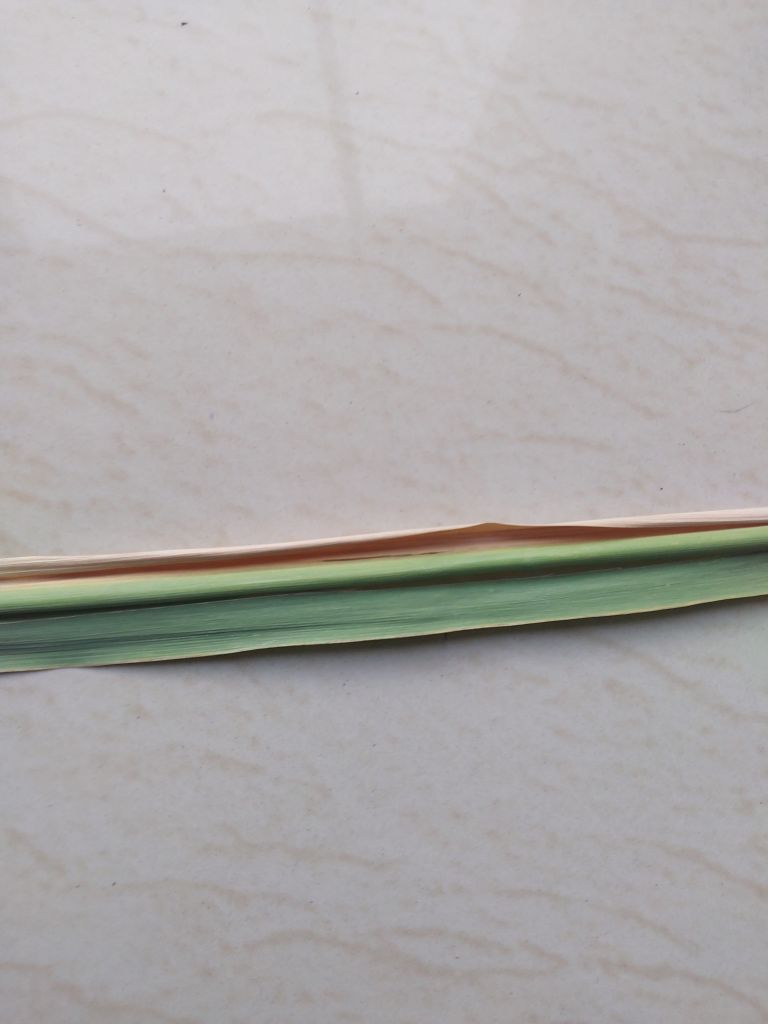
Label: Banded Chlorosis